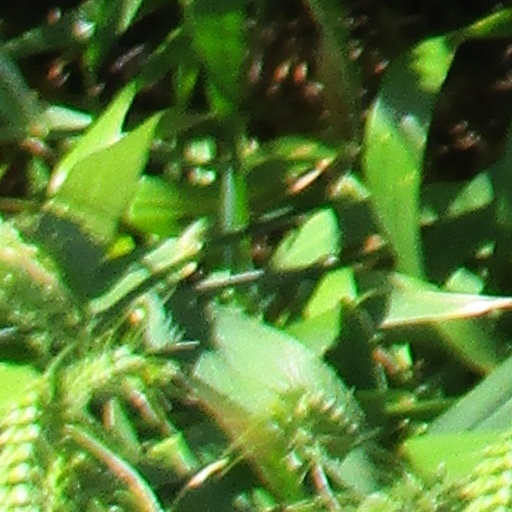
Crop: wheat